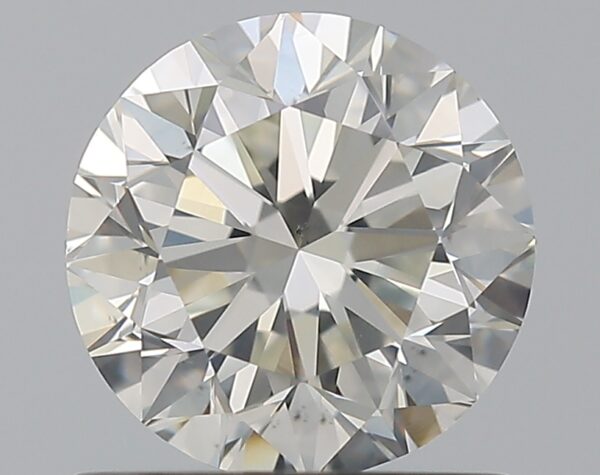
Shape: round
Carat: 1
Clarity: VS2
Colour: J
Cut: VG
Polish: EX
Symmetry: VG
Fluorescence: N
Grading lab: GIA
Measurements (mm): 6.18 x 6.25 x 4